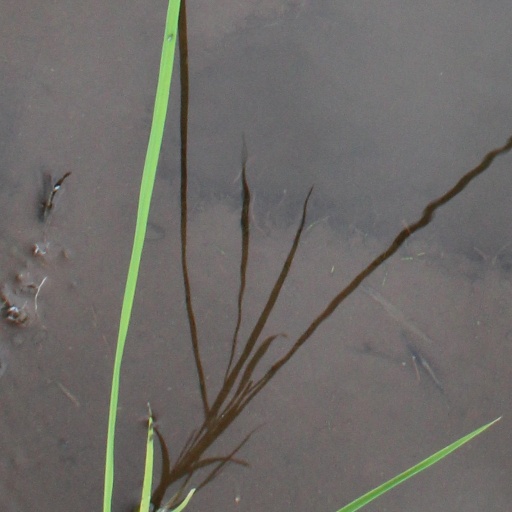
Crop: rice